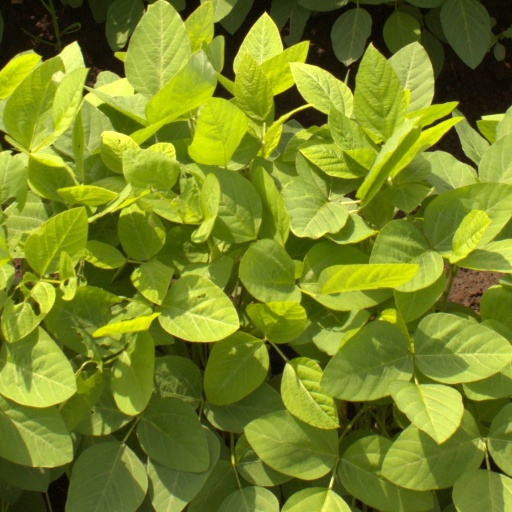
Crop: soybean